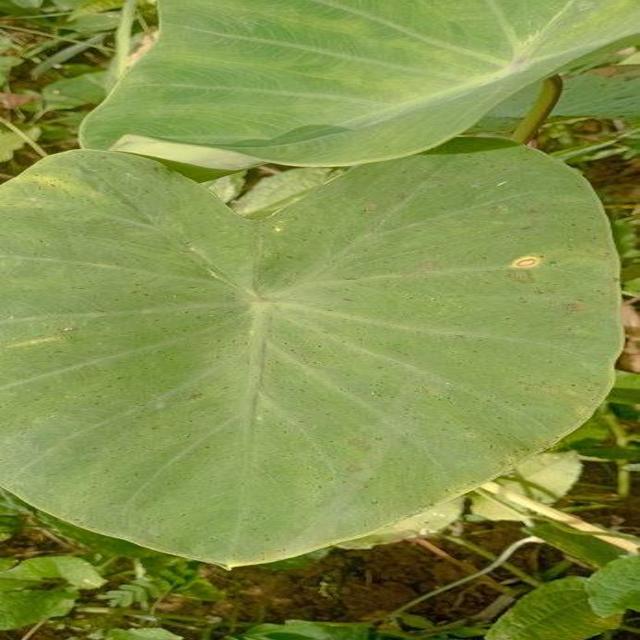
Label: Healthy